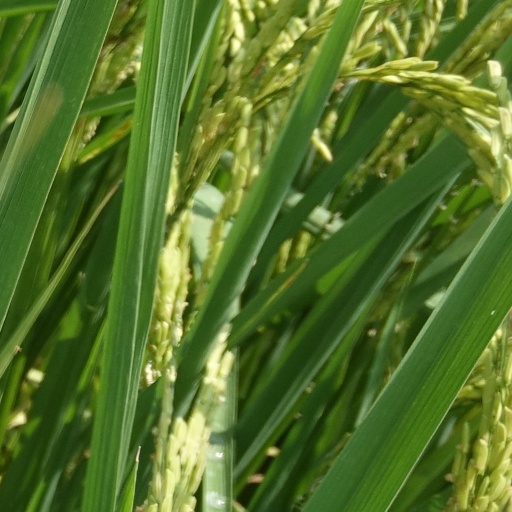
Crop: rice